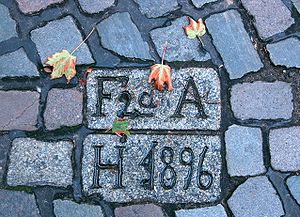
Loven om Stor-Hamborg
Grænsesten mellem Altona og Hamborg fra 1896, som i dag er lagt ned i Brigittenstraße i bydelen St. Pauli
Loven om Stor-Hamburg blev vedtaget af den tyske regering 26. januar 1937 og gennemført den 1. april samme år. Loven regulerede grænserne mellem den frie rigsstad Hamborg og Fristaten Preussen, særlig mod provinsen Schleswig-Holstein, men også provinsen Hannover og Mecklenburg blev berørt. Lovens fulde navn var «Gesetz über Groß-Hamburg und andere Gebietsbereinigungen».